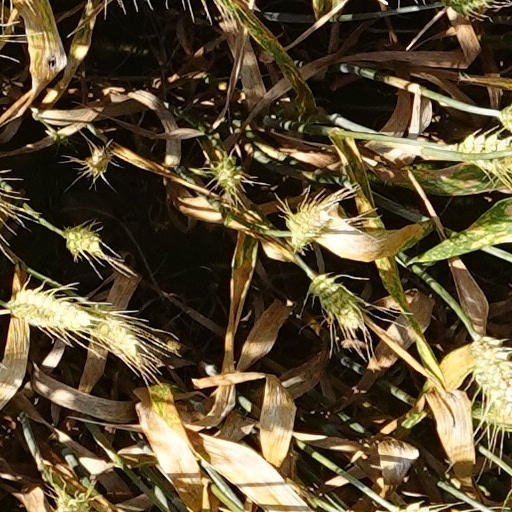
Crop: wheat